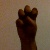
The image shows a hand gesture representing the letter 'E' in Indian Sign Language.